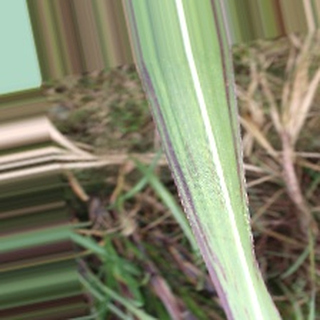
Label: sugarcane_bacterial_blight